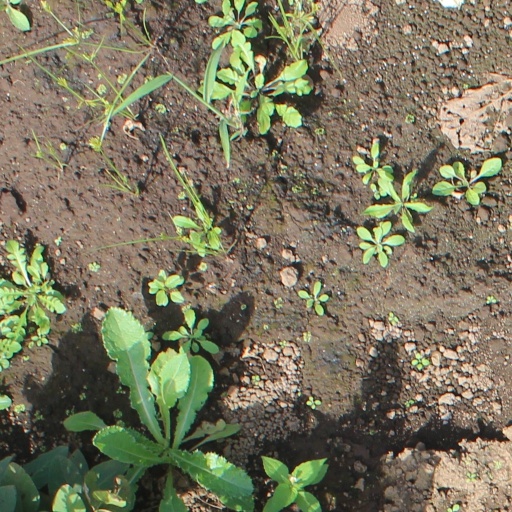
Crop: soybean